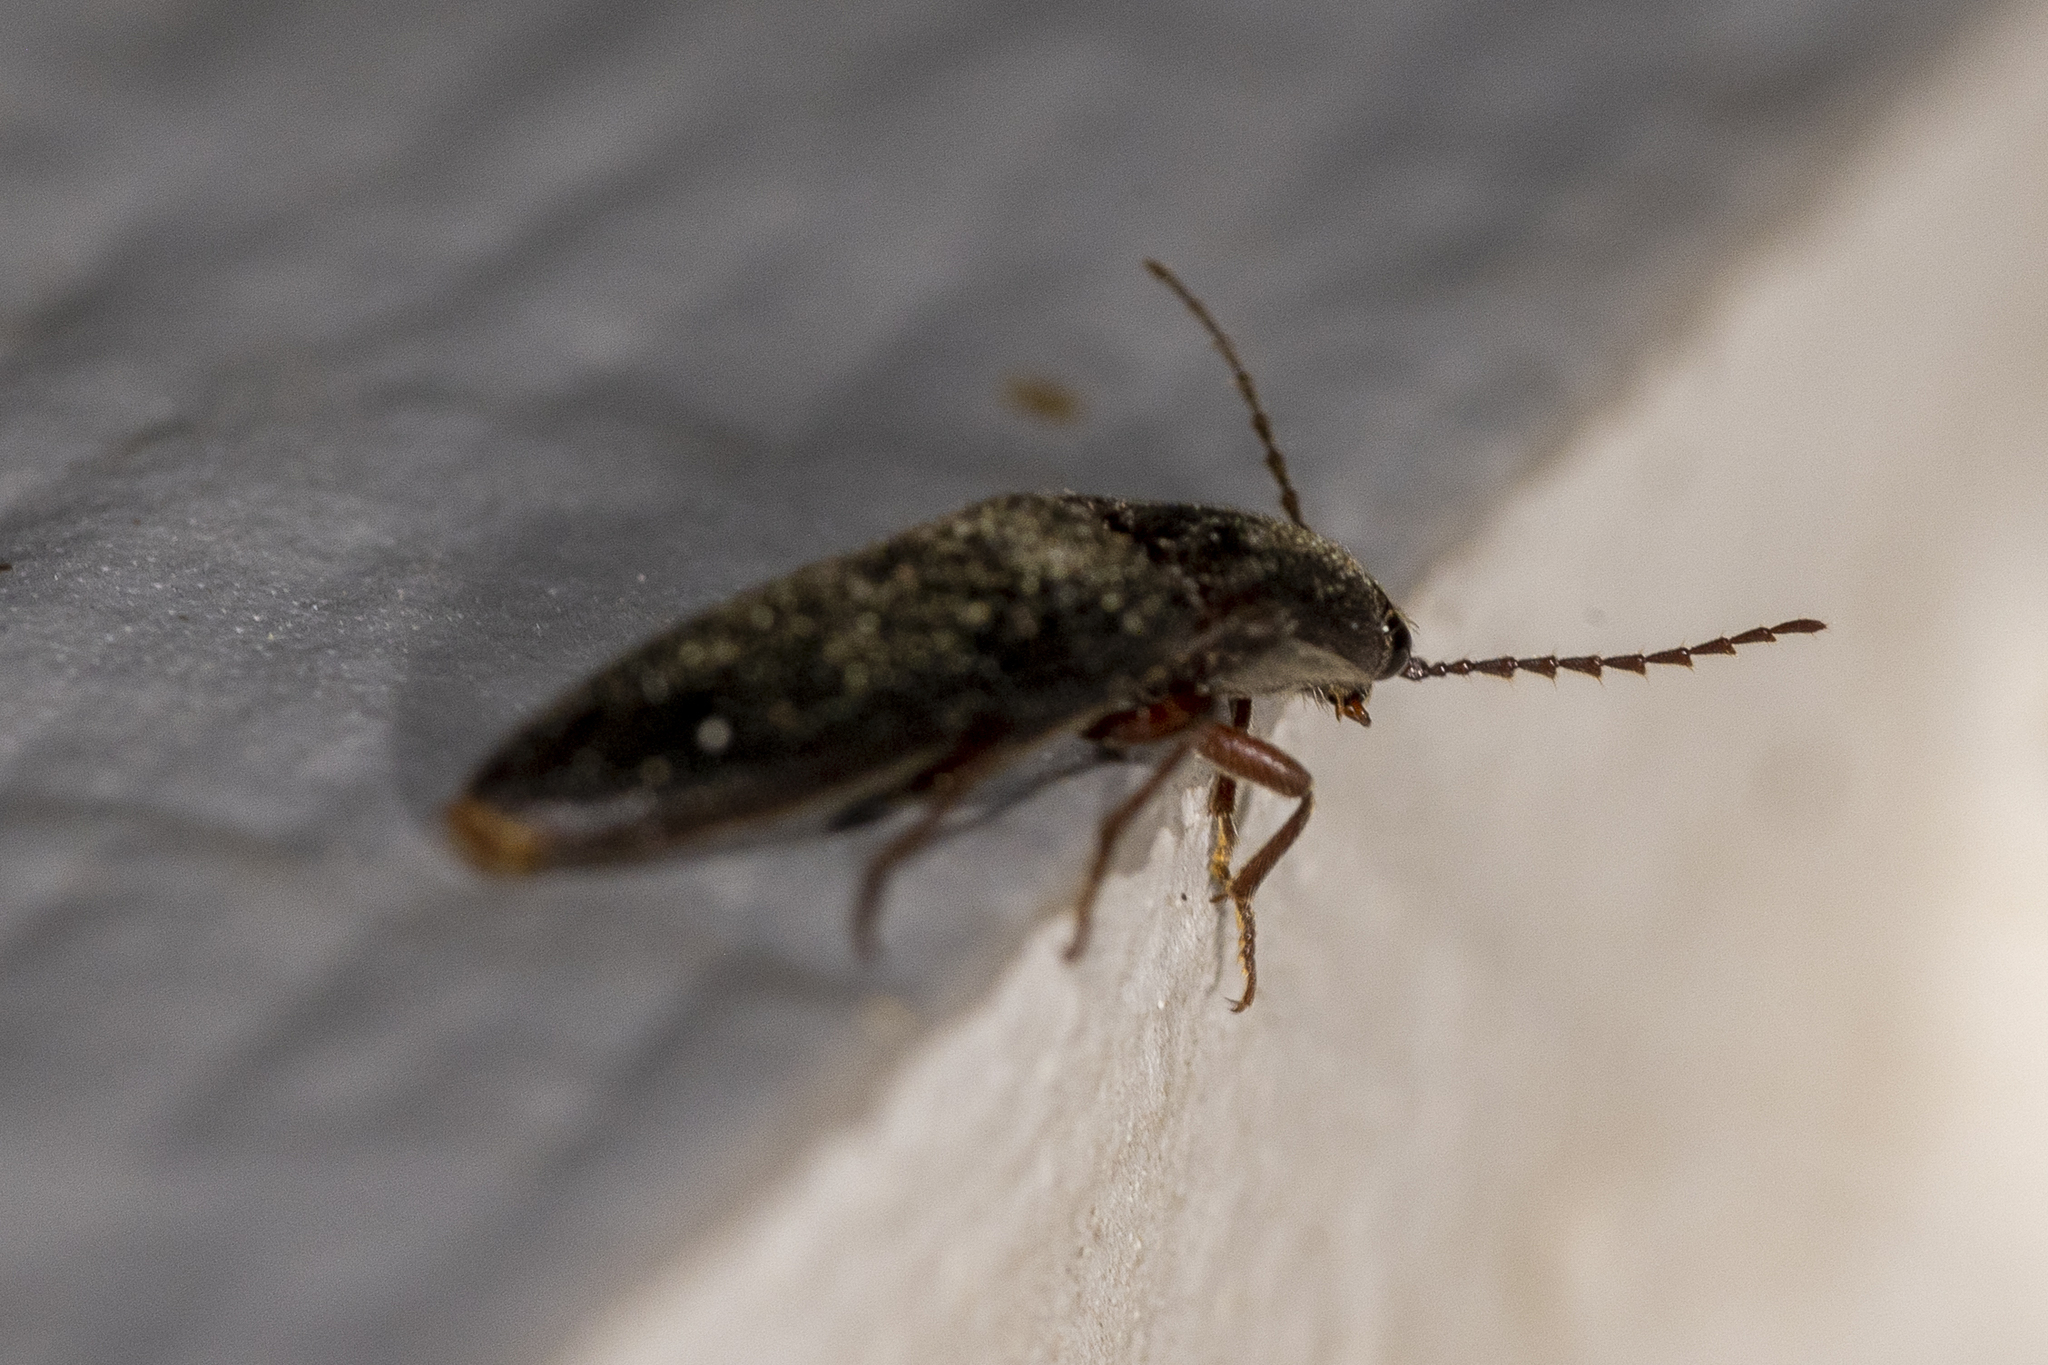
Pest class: clickbeetles_wireworms